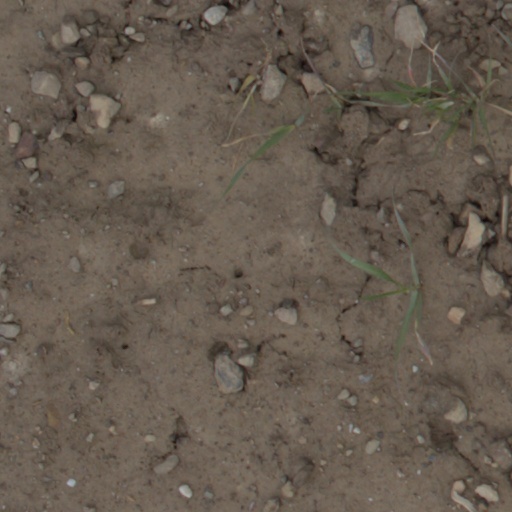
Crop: wheat